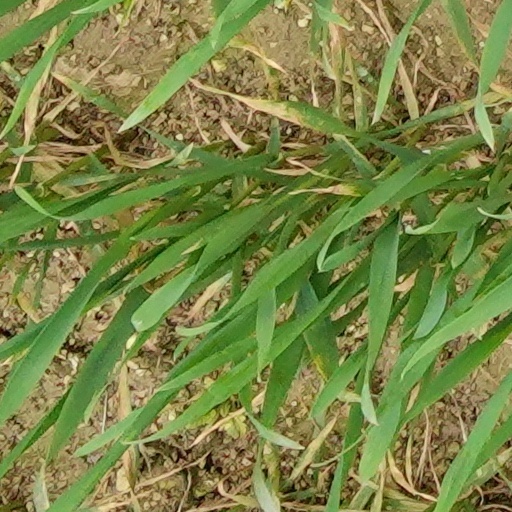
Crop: wheat